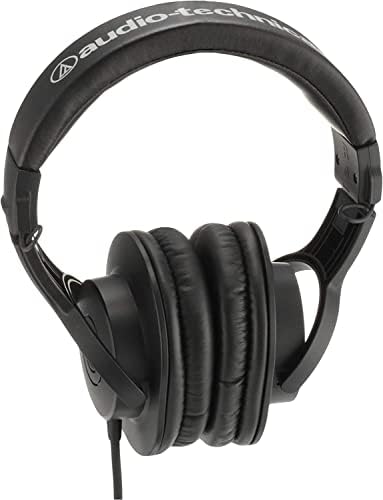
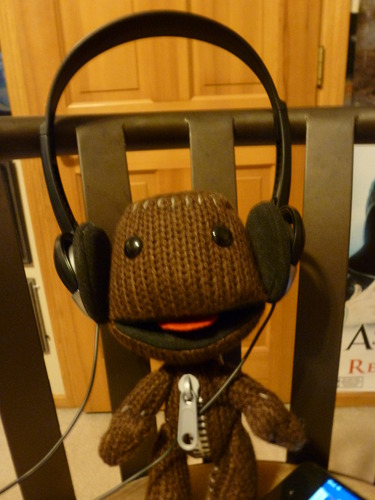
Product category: headphones
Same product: no